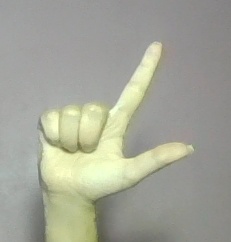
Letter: laam